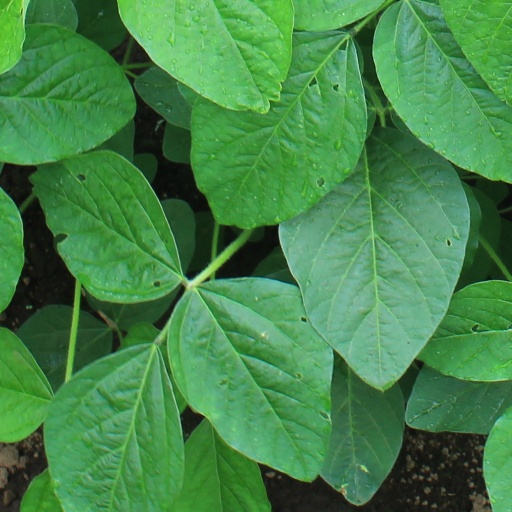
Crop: soybean